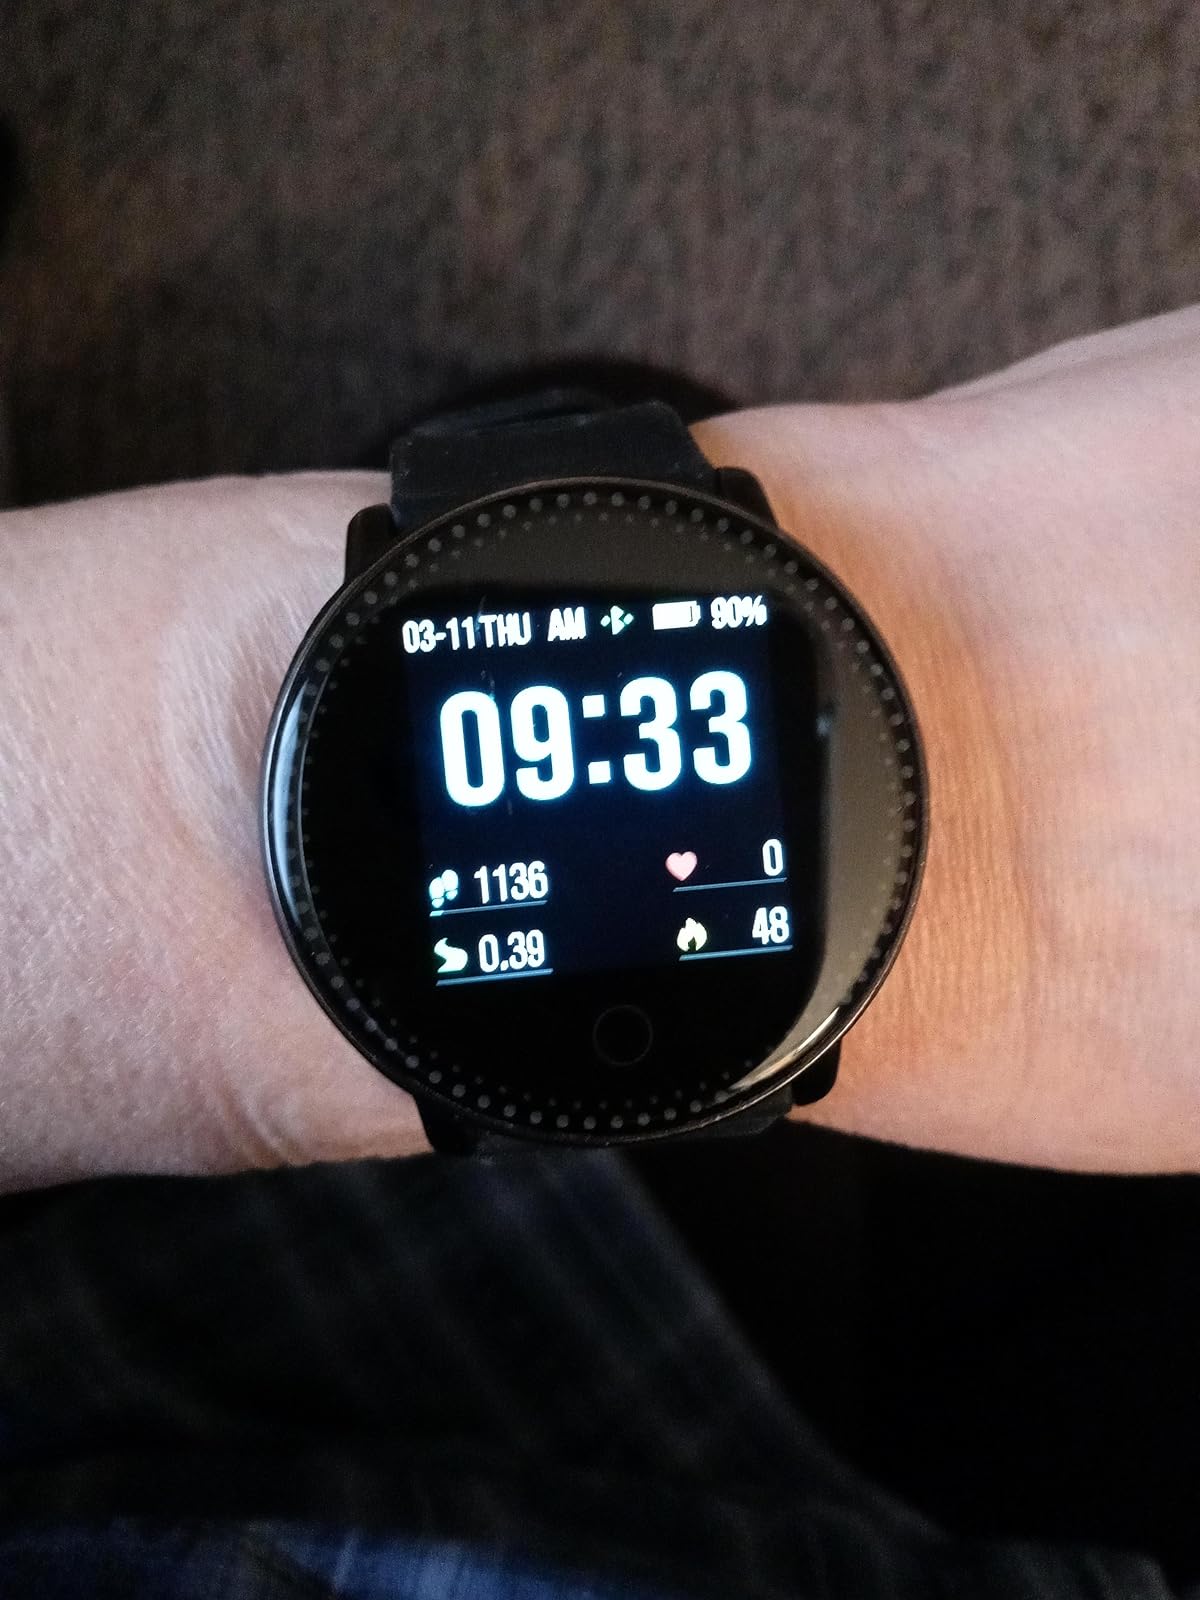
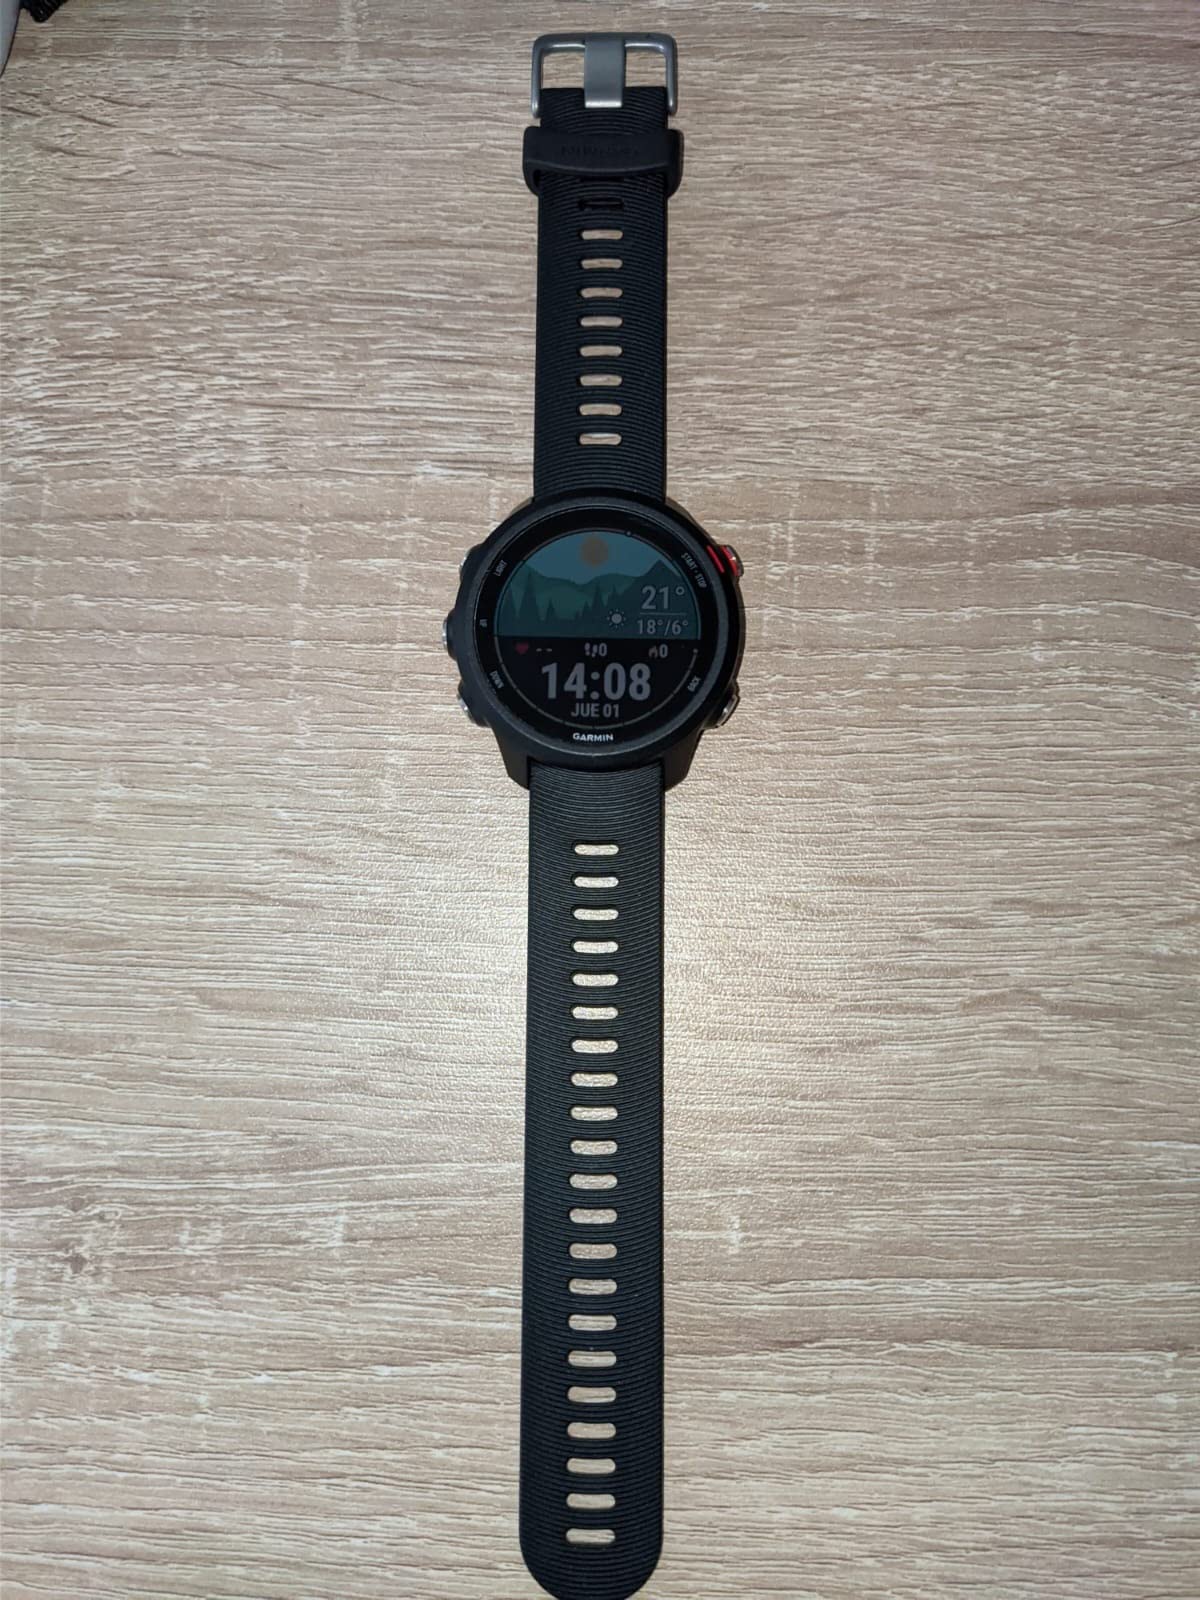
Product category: smartwatch
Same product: no